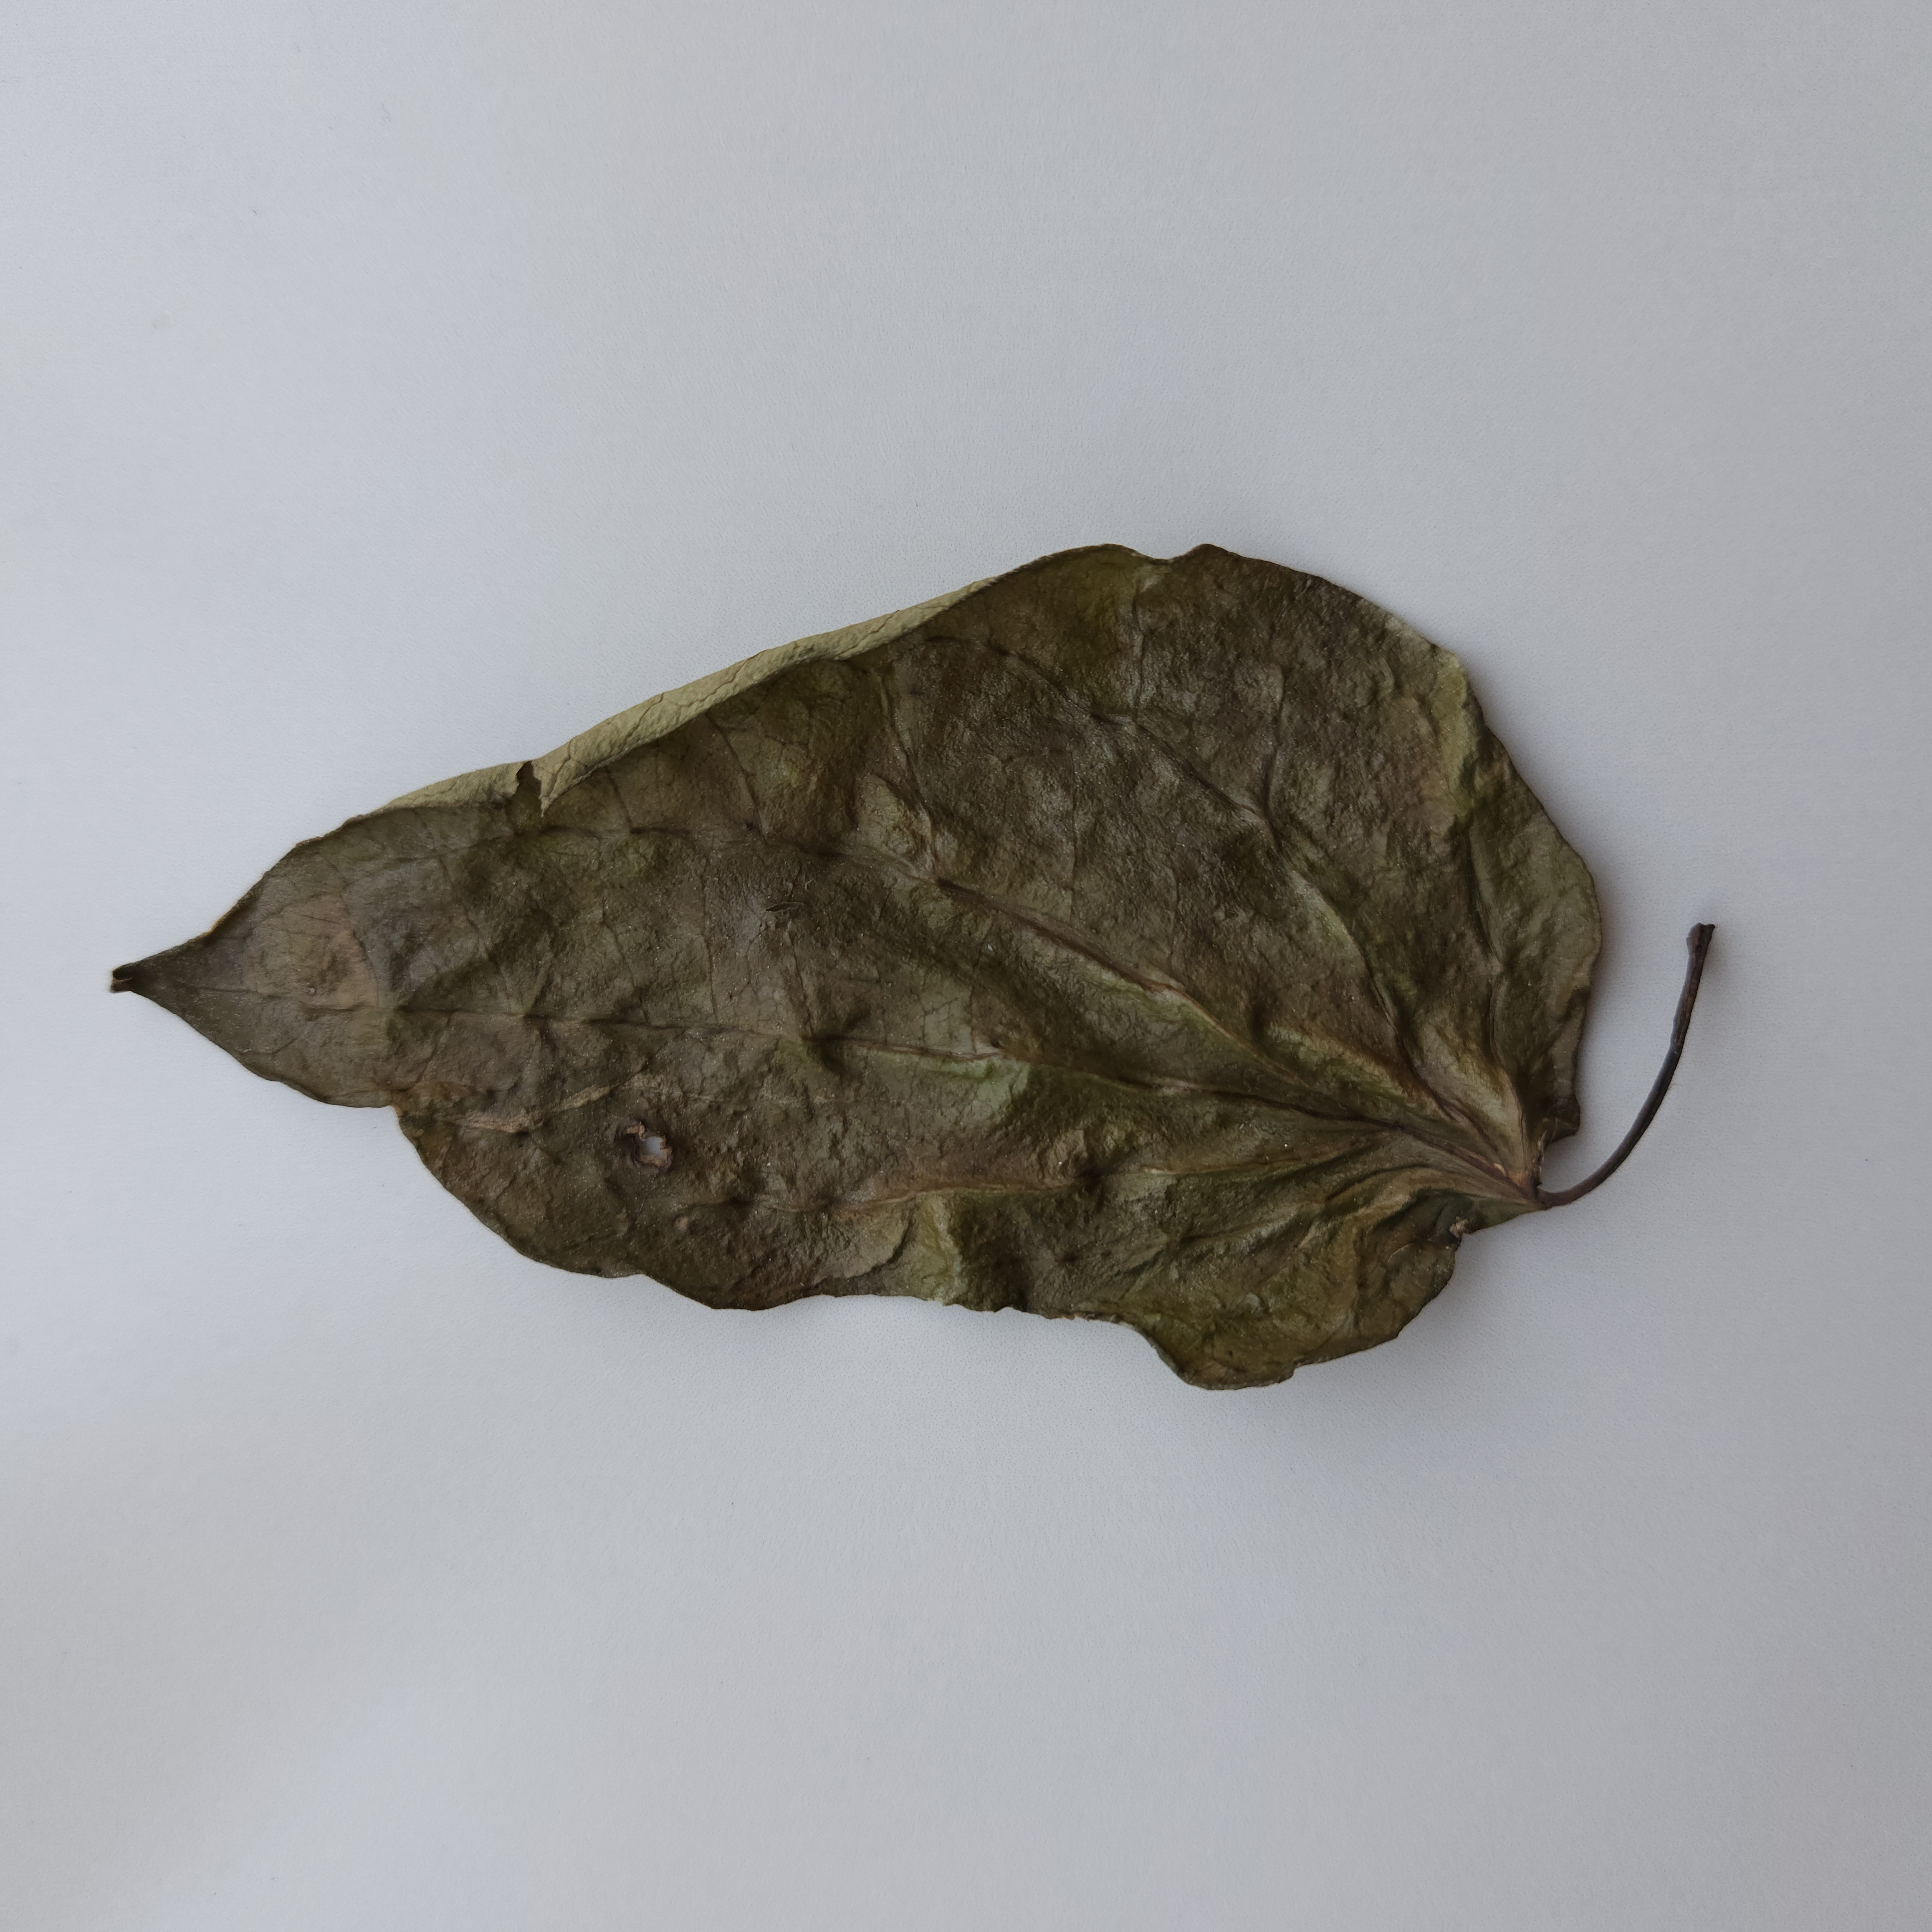
Label: Dried